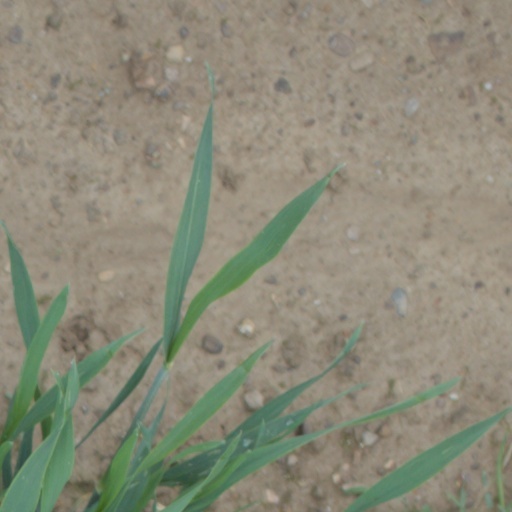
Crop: wheat